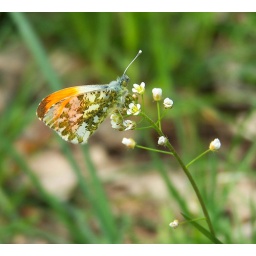
An Orange Tip (Anthocharis cardamines) butterfly in a field along the Rhein River near Rosengarten, Germany.